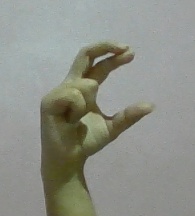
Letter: thal